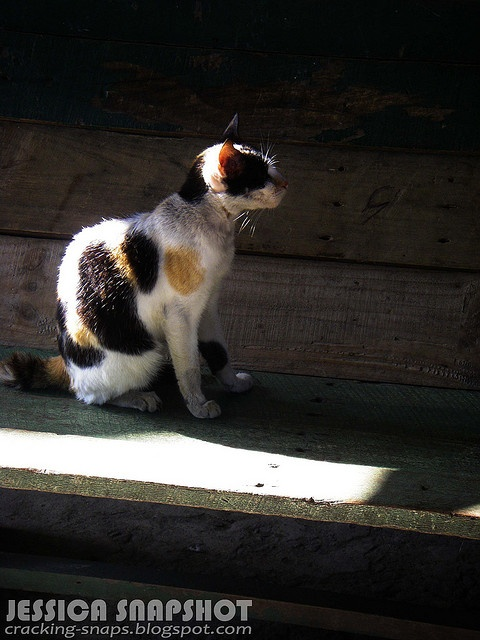
A cat that is sitting on a wood step.
a cat sits on a wooden surface
A cat sitting in a shadow with sun on it's back.
The cat is colorful with black and brown  spots on it.
A cat is standing in the sunshine on steps.